Mass production

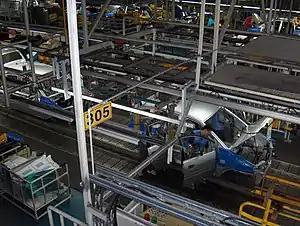
A modern automobile assembly line

Mass production, also known as series production, series manufacture, or continuous production, is the production of substantial amounts of standardized products in a constant flow, including and especially on assembly lines. Together with job production and batch production, it is one of the three main production methods.